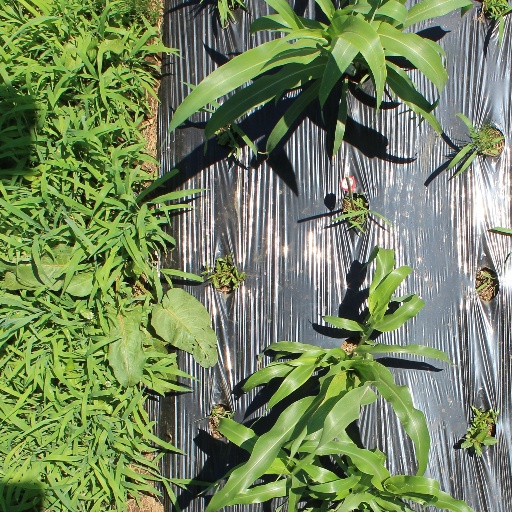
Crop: sorghum